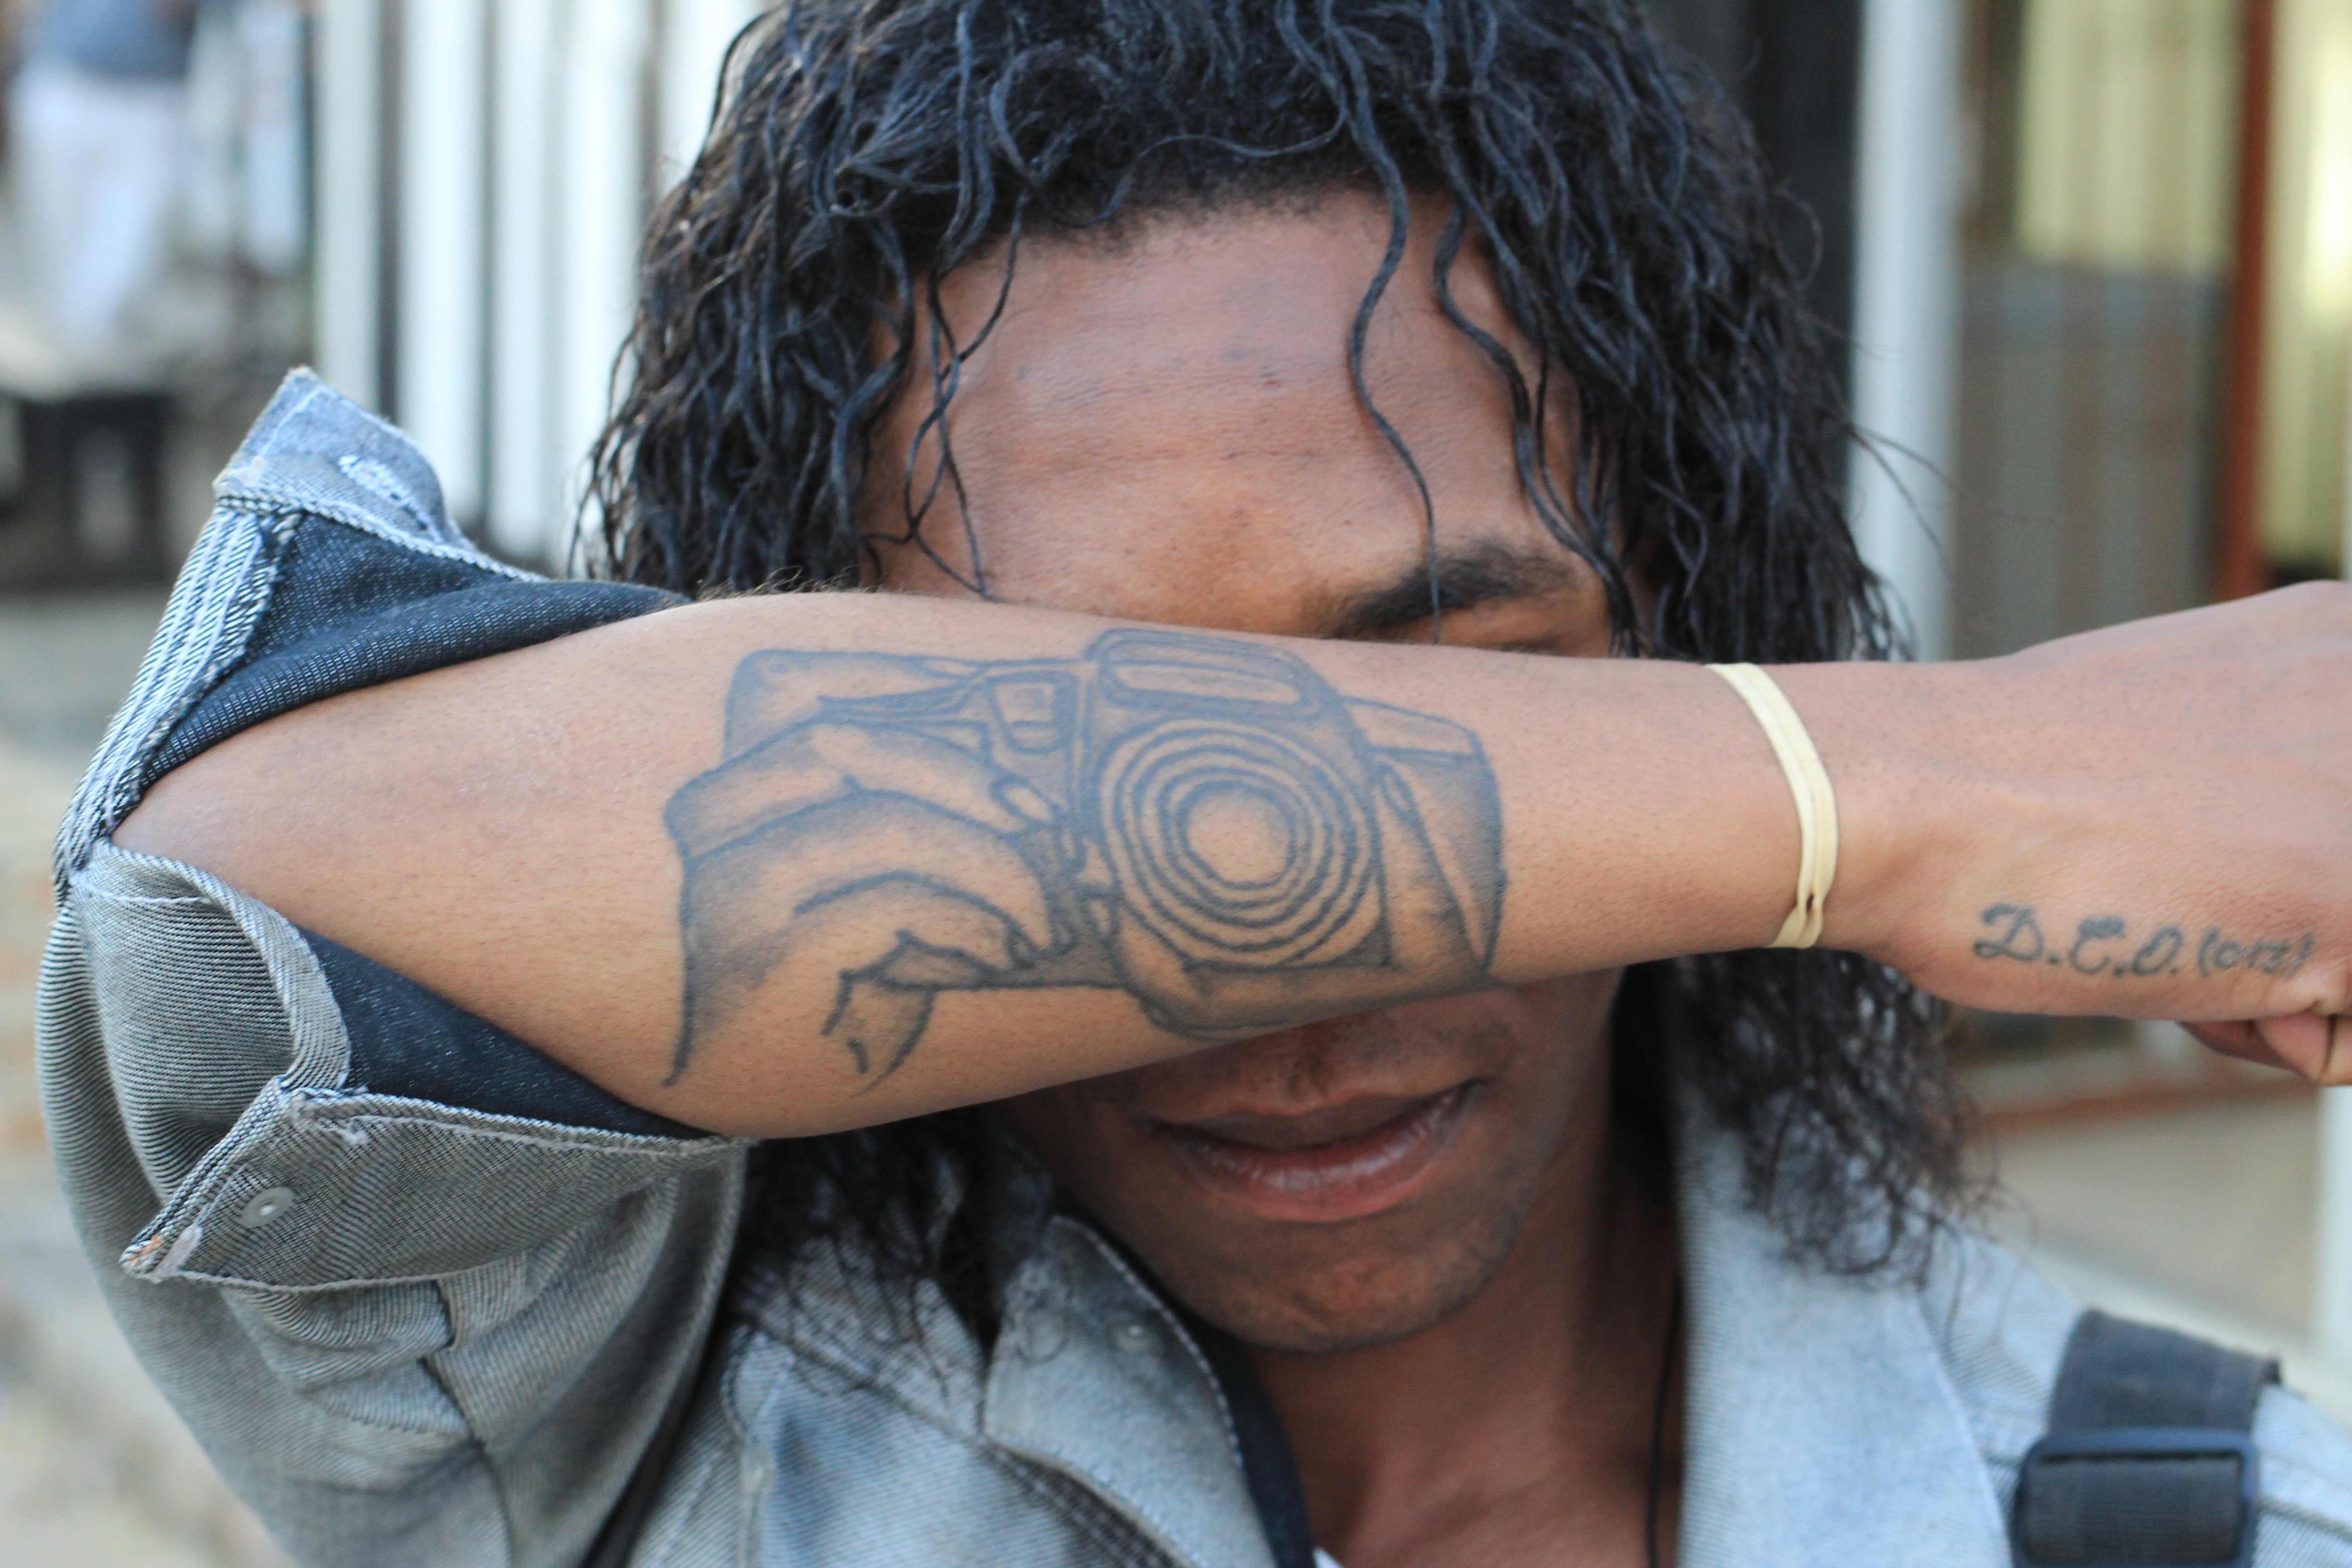
tatoo, tattoo, arm, temporary tattoo, cool, shoulder, elbow, skin, joint, hand, muscle, human, human body, neck, flesh, font, wrist, sleeve, finger, ink, tattoo artist